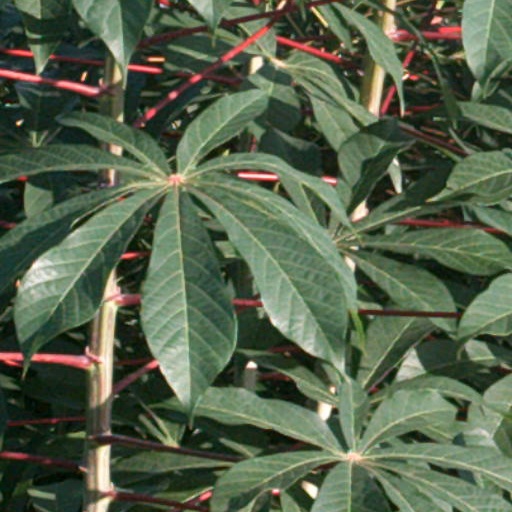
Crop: cassava